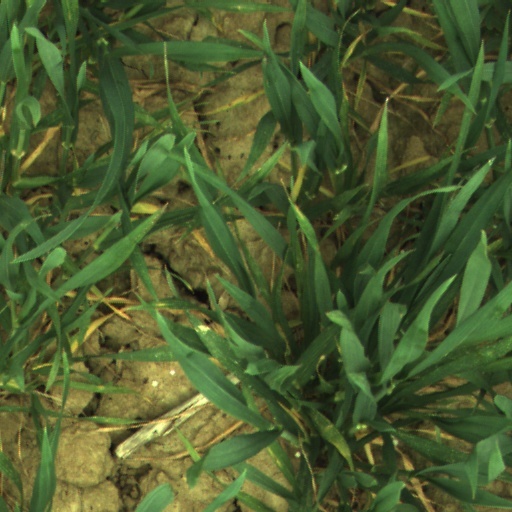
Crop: wheat